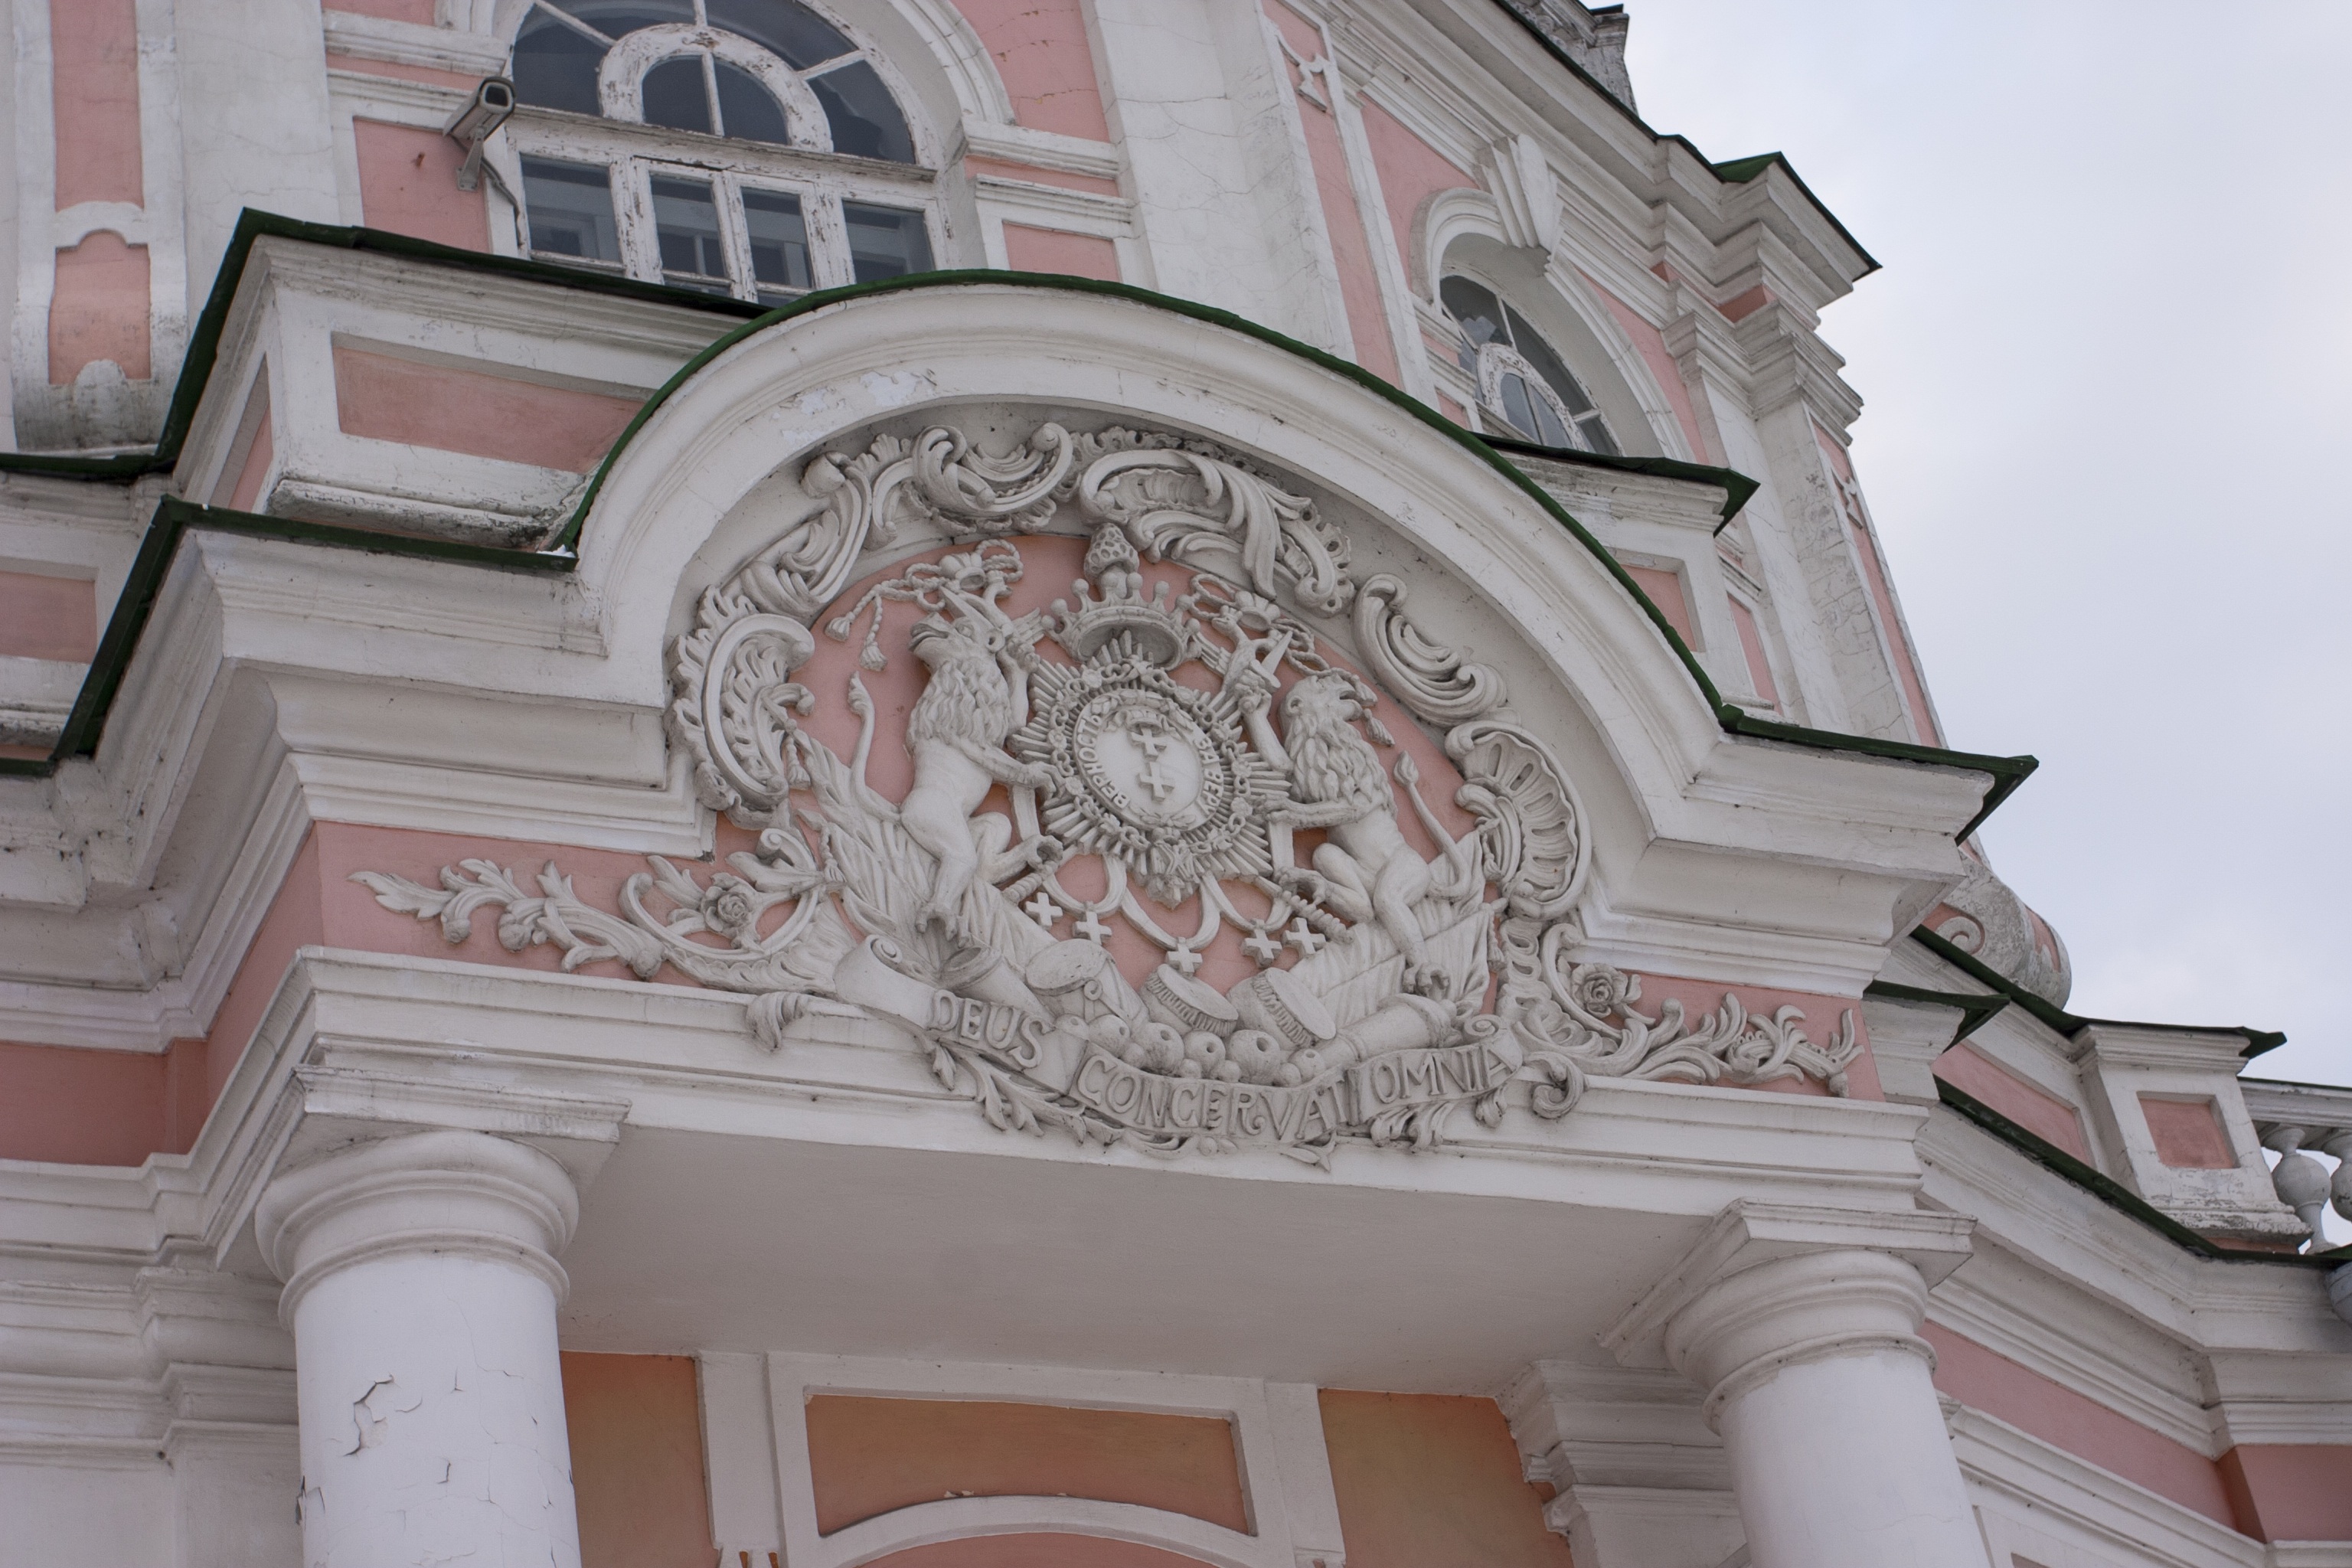
architecture, white, house, building, statue, facade, place of worship, sculpture, art, logo, coat of arms, heraldry